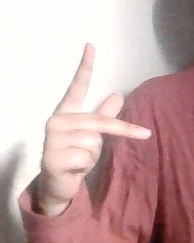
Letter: dha